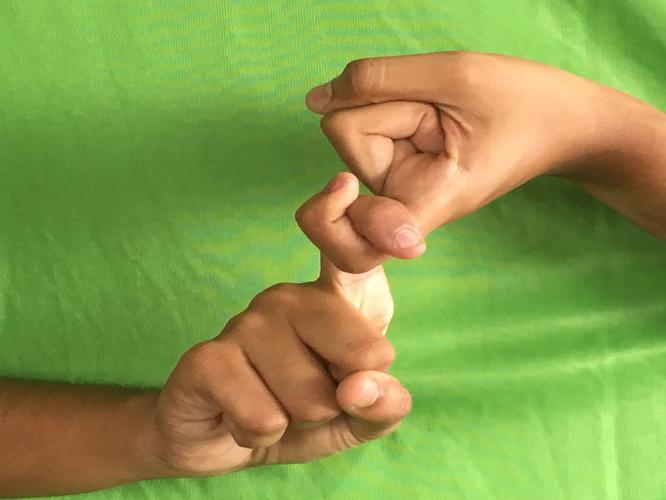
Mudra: Pasha
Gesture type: double_hand